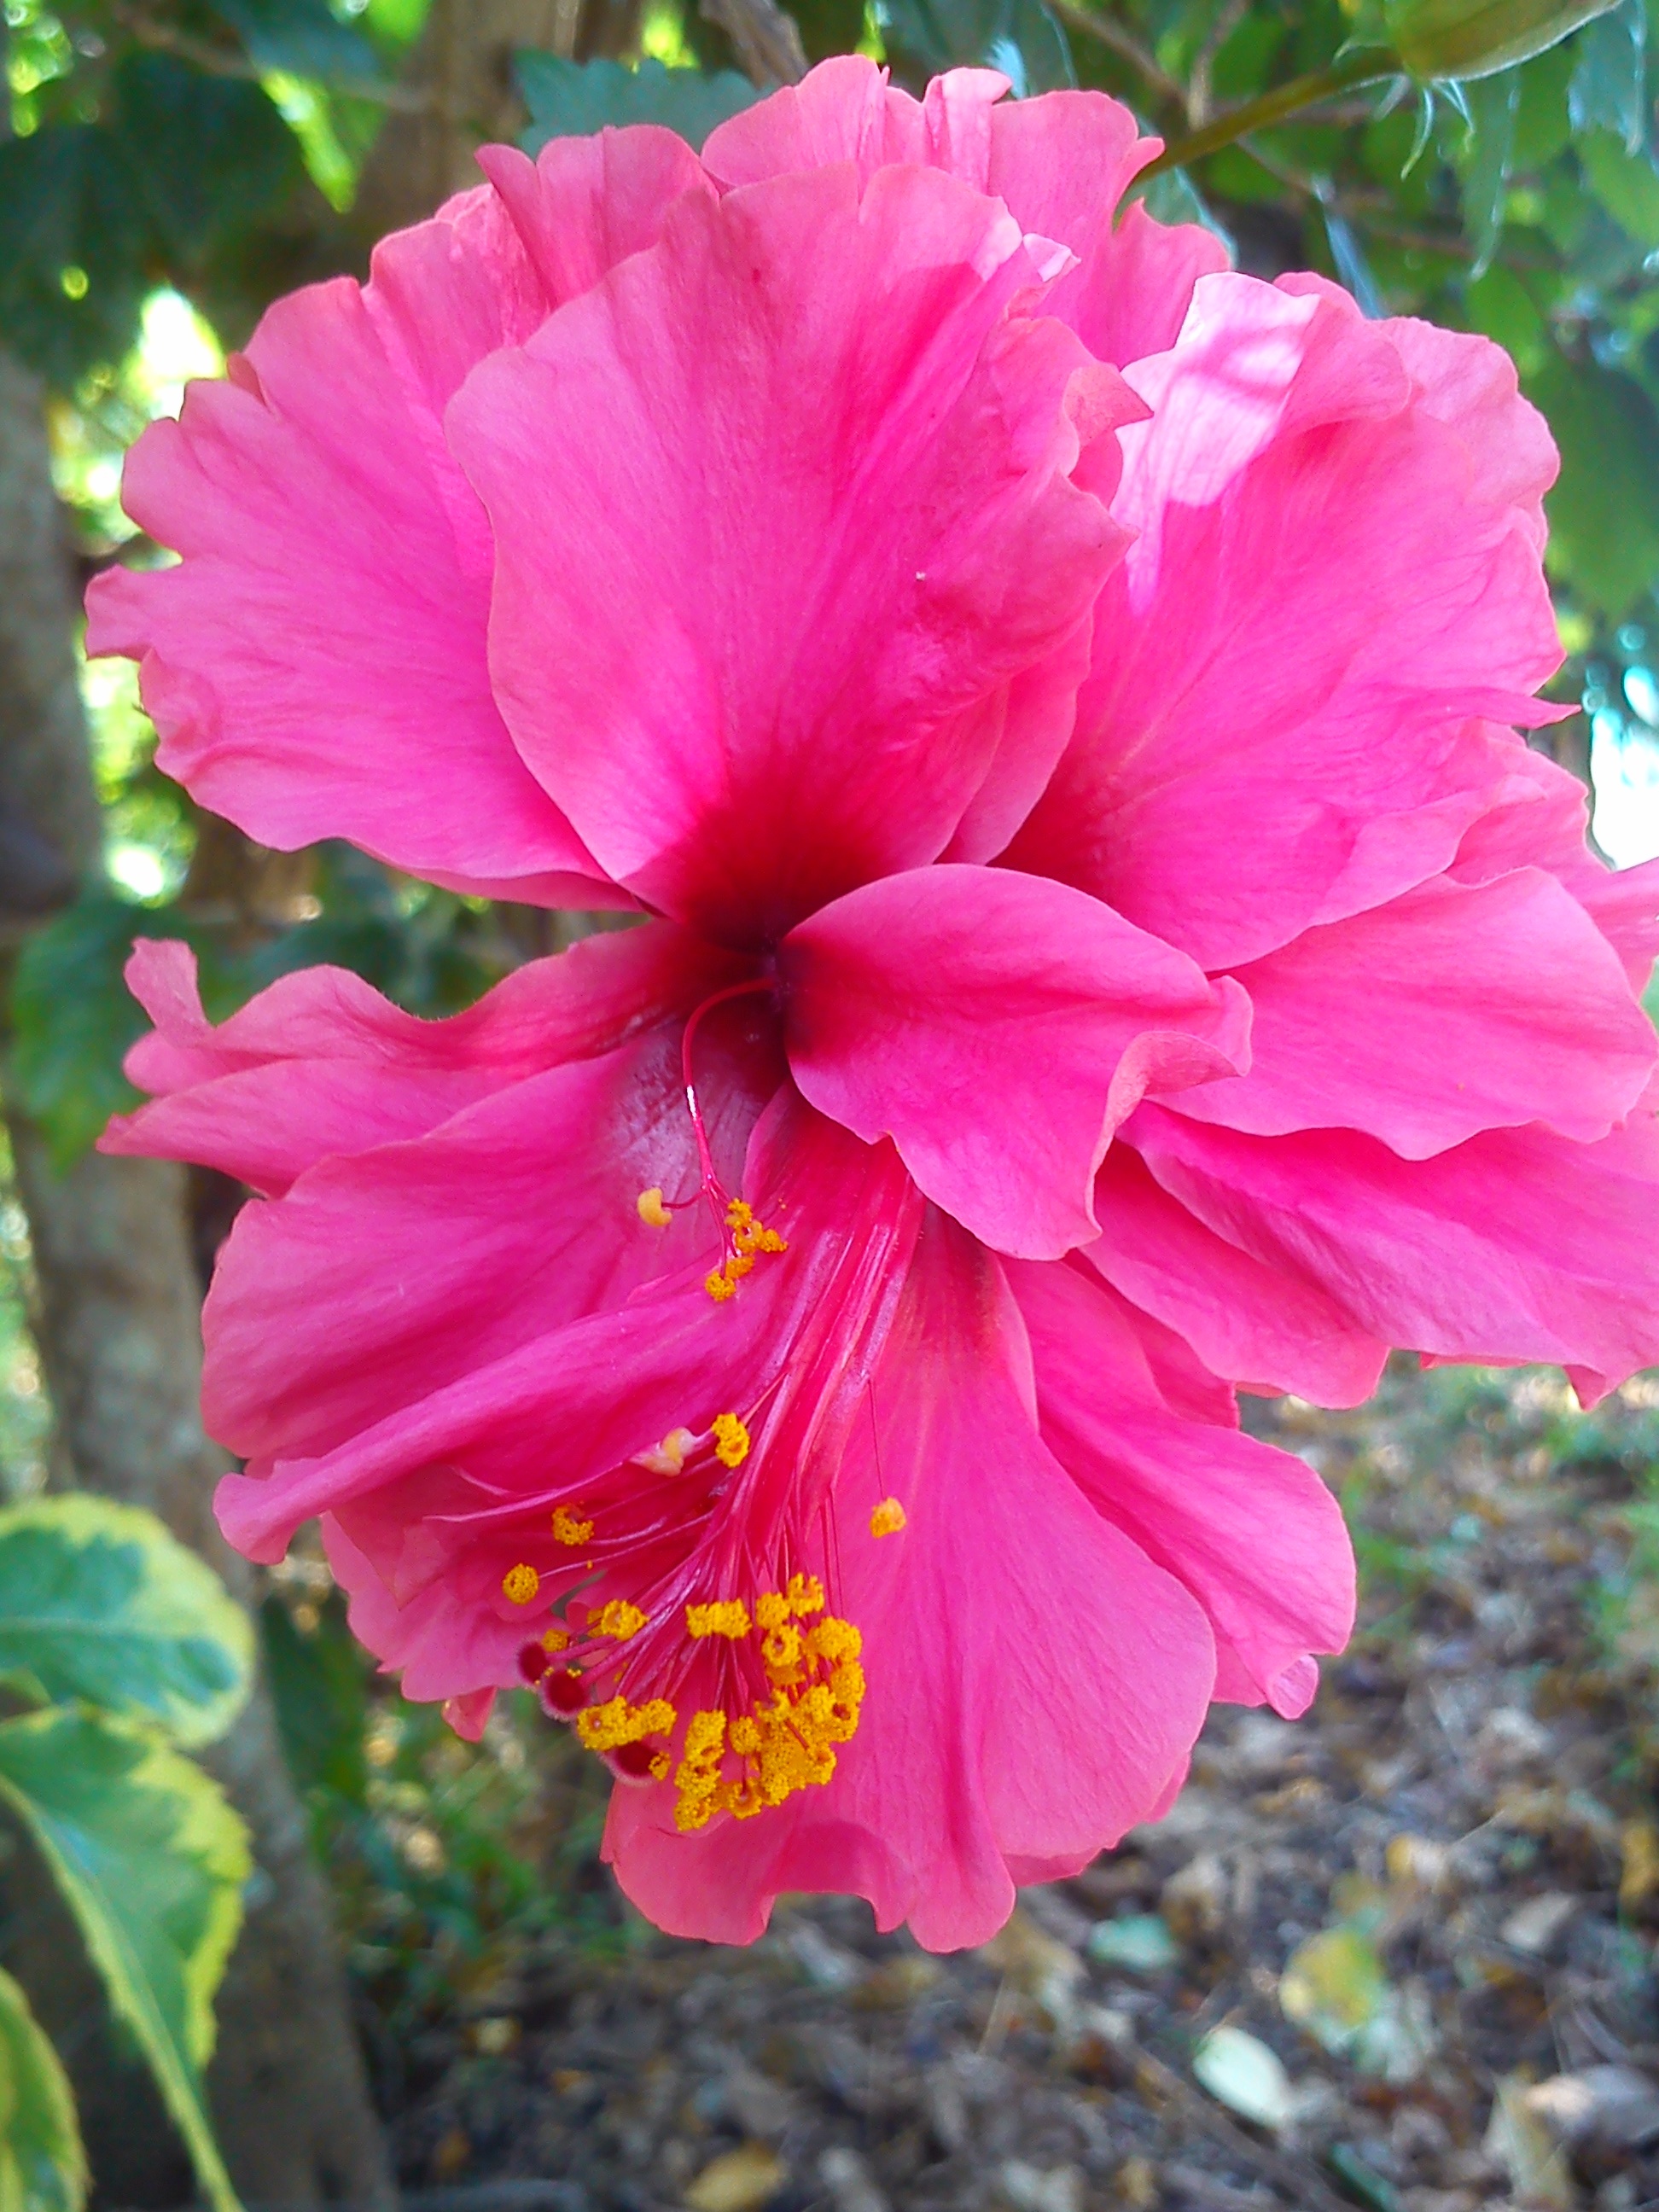
nature, plant, flower, petal, spring, garden, pink, flora, plants, flowers, shrub, hibiscus, malvales, flowering plant, chinese hibiscus, annual plant, land plant